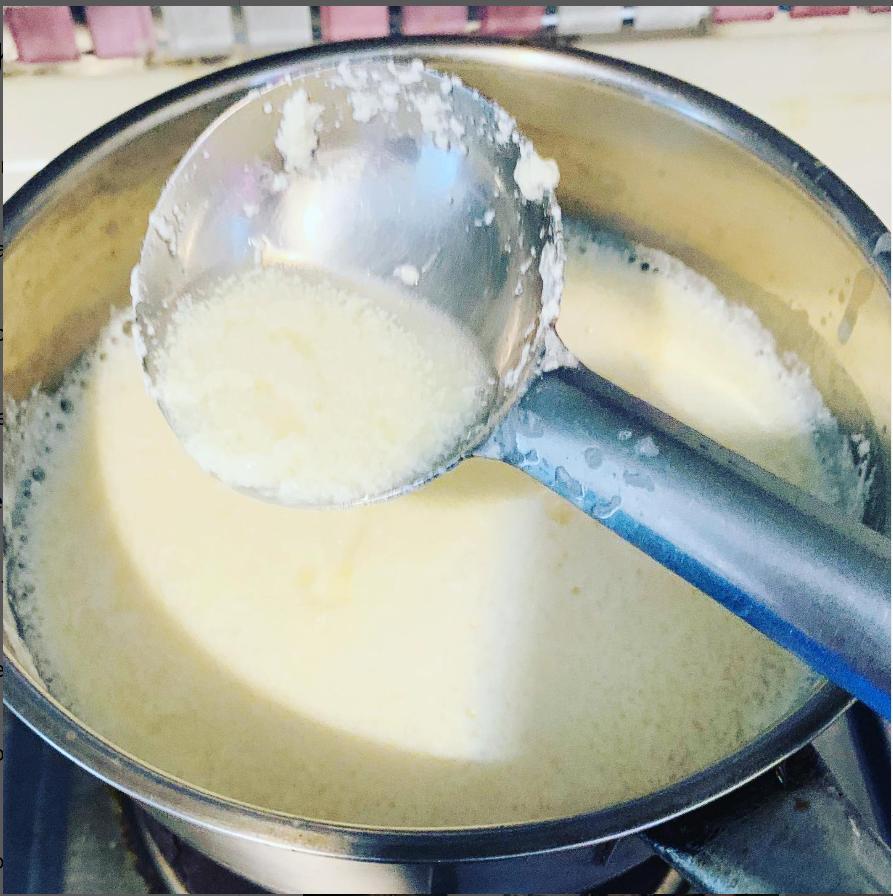
Maziwa mala yanatengenezwa kwa kutumia maziwa ya ng'ombe. Maziwa mala yanaweza tengenezwa nyumbani, ama hata yakanunuliwa dukani ama sokoni.